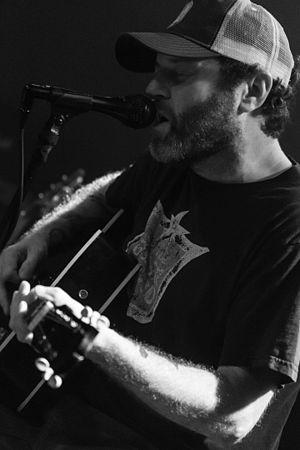
Scott H. Biram, né le 4 avril 1974 à Lockhart, Texas, États-Unis, est un chanteur, guitariste, et auteur-compositeur de musique blues et de musique country.